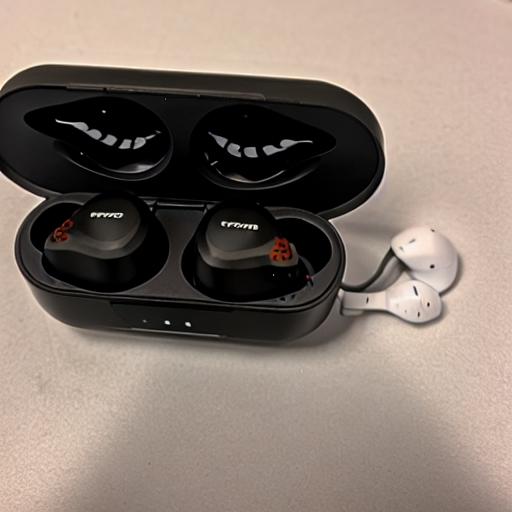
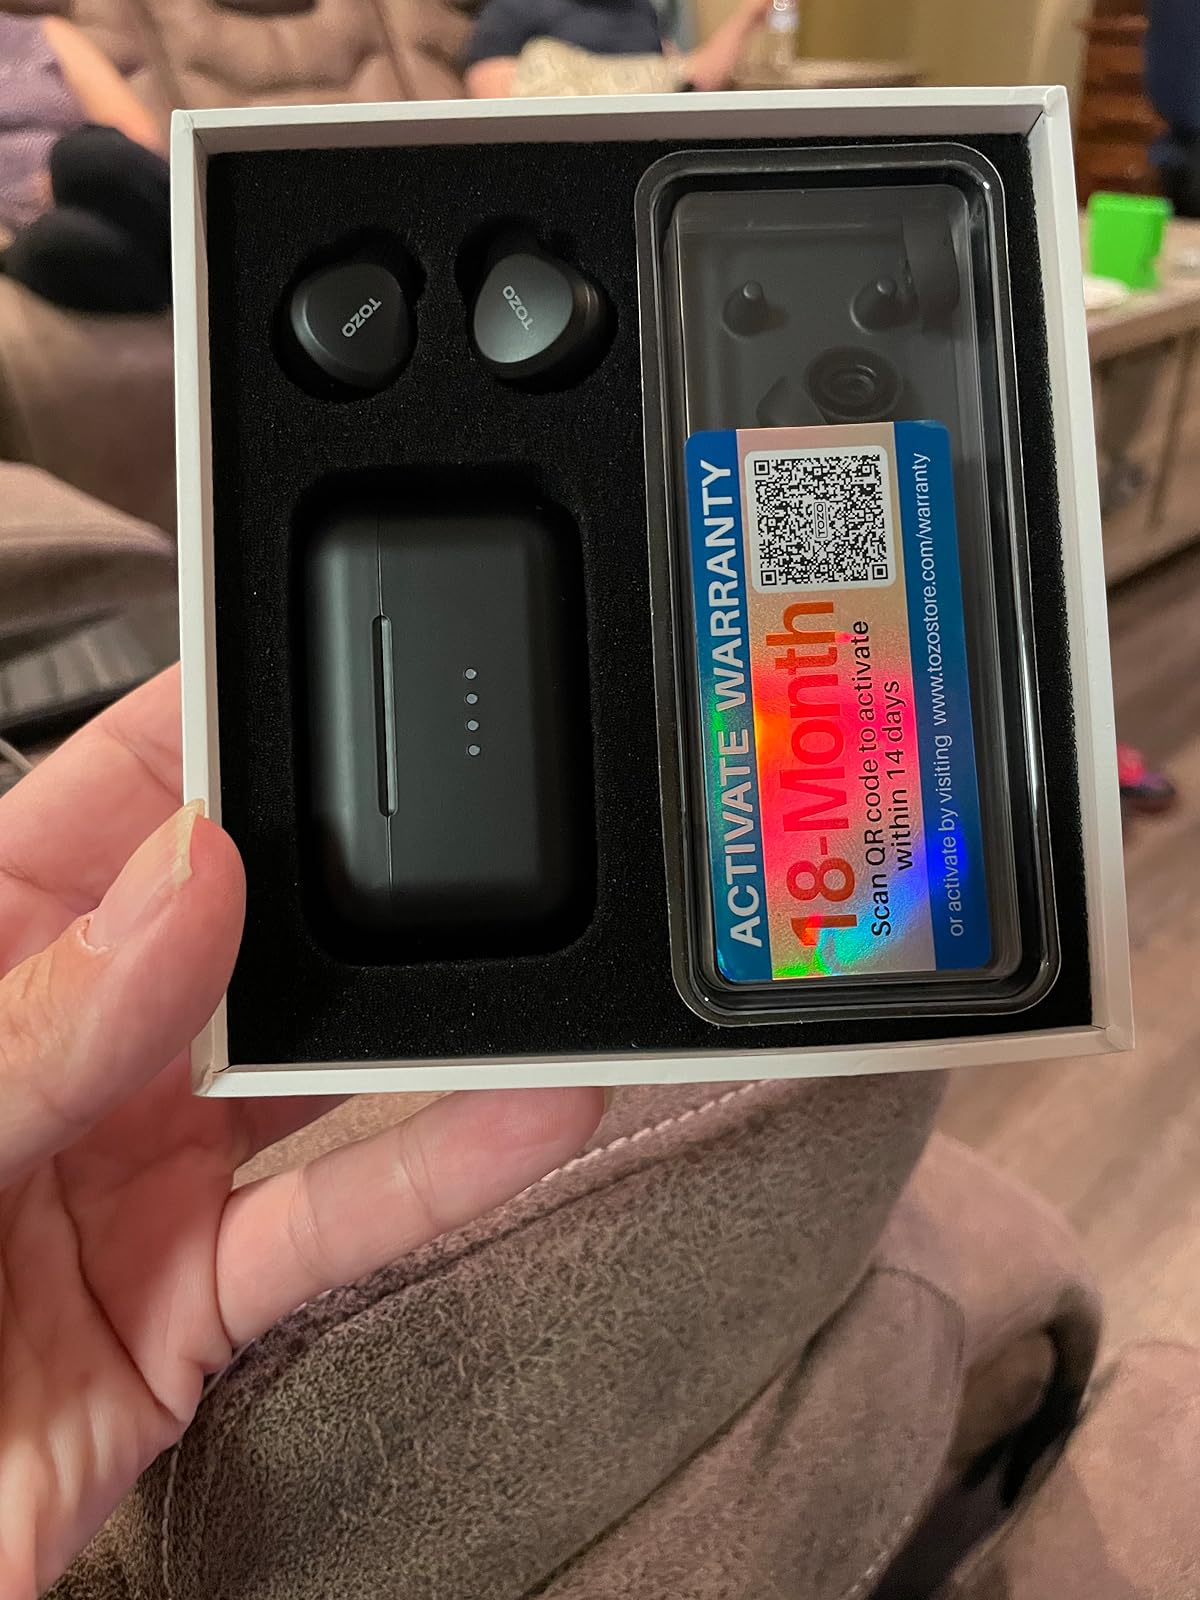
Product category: earbuds
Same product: no